Foreign relations of Afghanistan

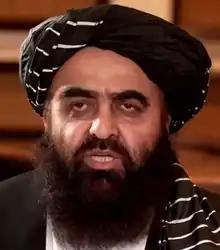

The Taliban gradually gained control of the country in the summer of 2021 and proclaimed the Islamic Emirate of Afghanistan on August 15, 2021. The takeover culminated with the fall of Kabul. The Taliban has had some limited contact with foreign governments and will need to develop further relations with the international community as its new de facto government goes forward.